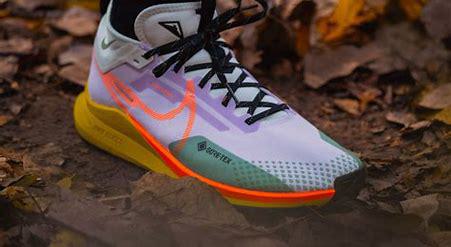
Brand: Nike
Model: Pegasus 4 Gore TEX